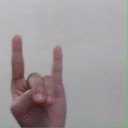
अक्षर: श